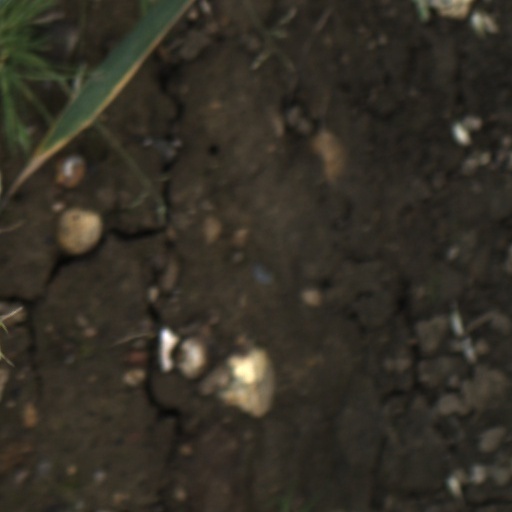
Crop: wheat